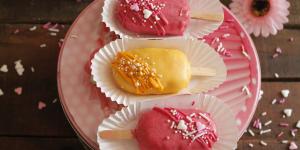
cakesicles o paletas de pastel